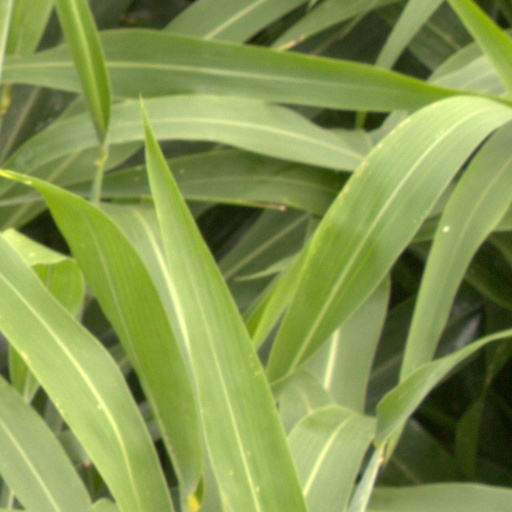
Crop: sorghum